Banu Munqidh

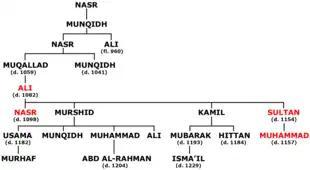
Family tree of the Banu Munqidh, with the emirs of Shayzar in red

Taj al-Mulk, his children, and all members of the Banu Munqidh present in Shayzar, except for Taj al-Dawla's wife, died in the collapse of the Shayzar citadel during the August 1157 earthquake, which devastated a number of other towns in the area. This brought an end to their rule of the Shayzar principality, which was soon after seized by Nur al-Din to prevent its capture by the Crusaders. Nur al-Din did not seek to find any surviving members of the Banu Munqidh to resume their lordship of Shayzar, whose fortifications he had promptly restored. Instead, he handed the town over to a certain Sabiq al-Din Uthman ibn al-Daya. The latter's family, the Banu al-Daya, remained the lords of Shayzar through Ayyubid rule until 1233.